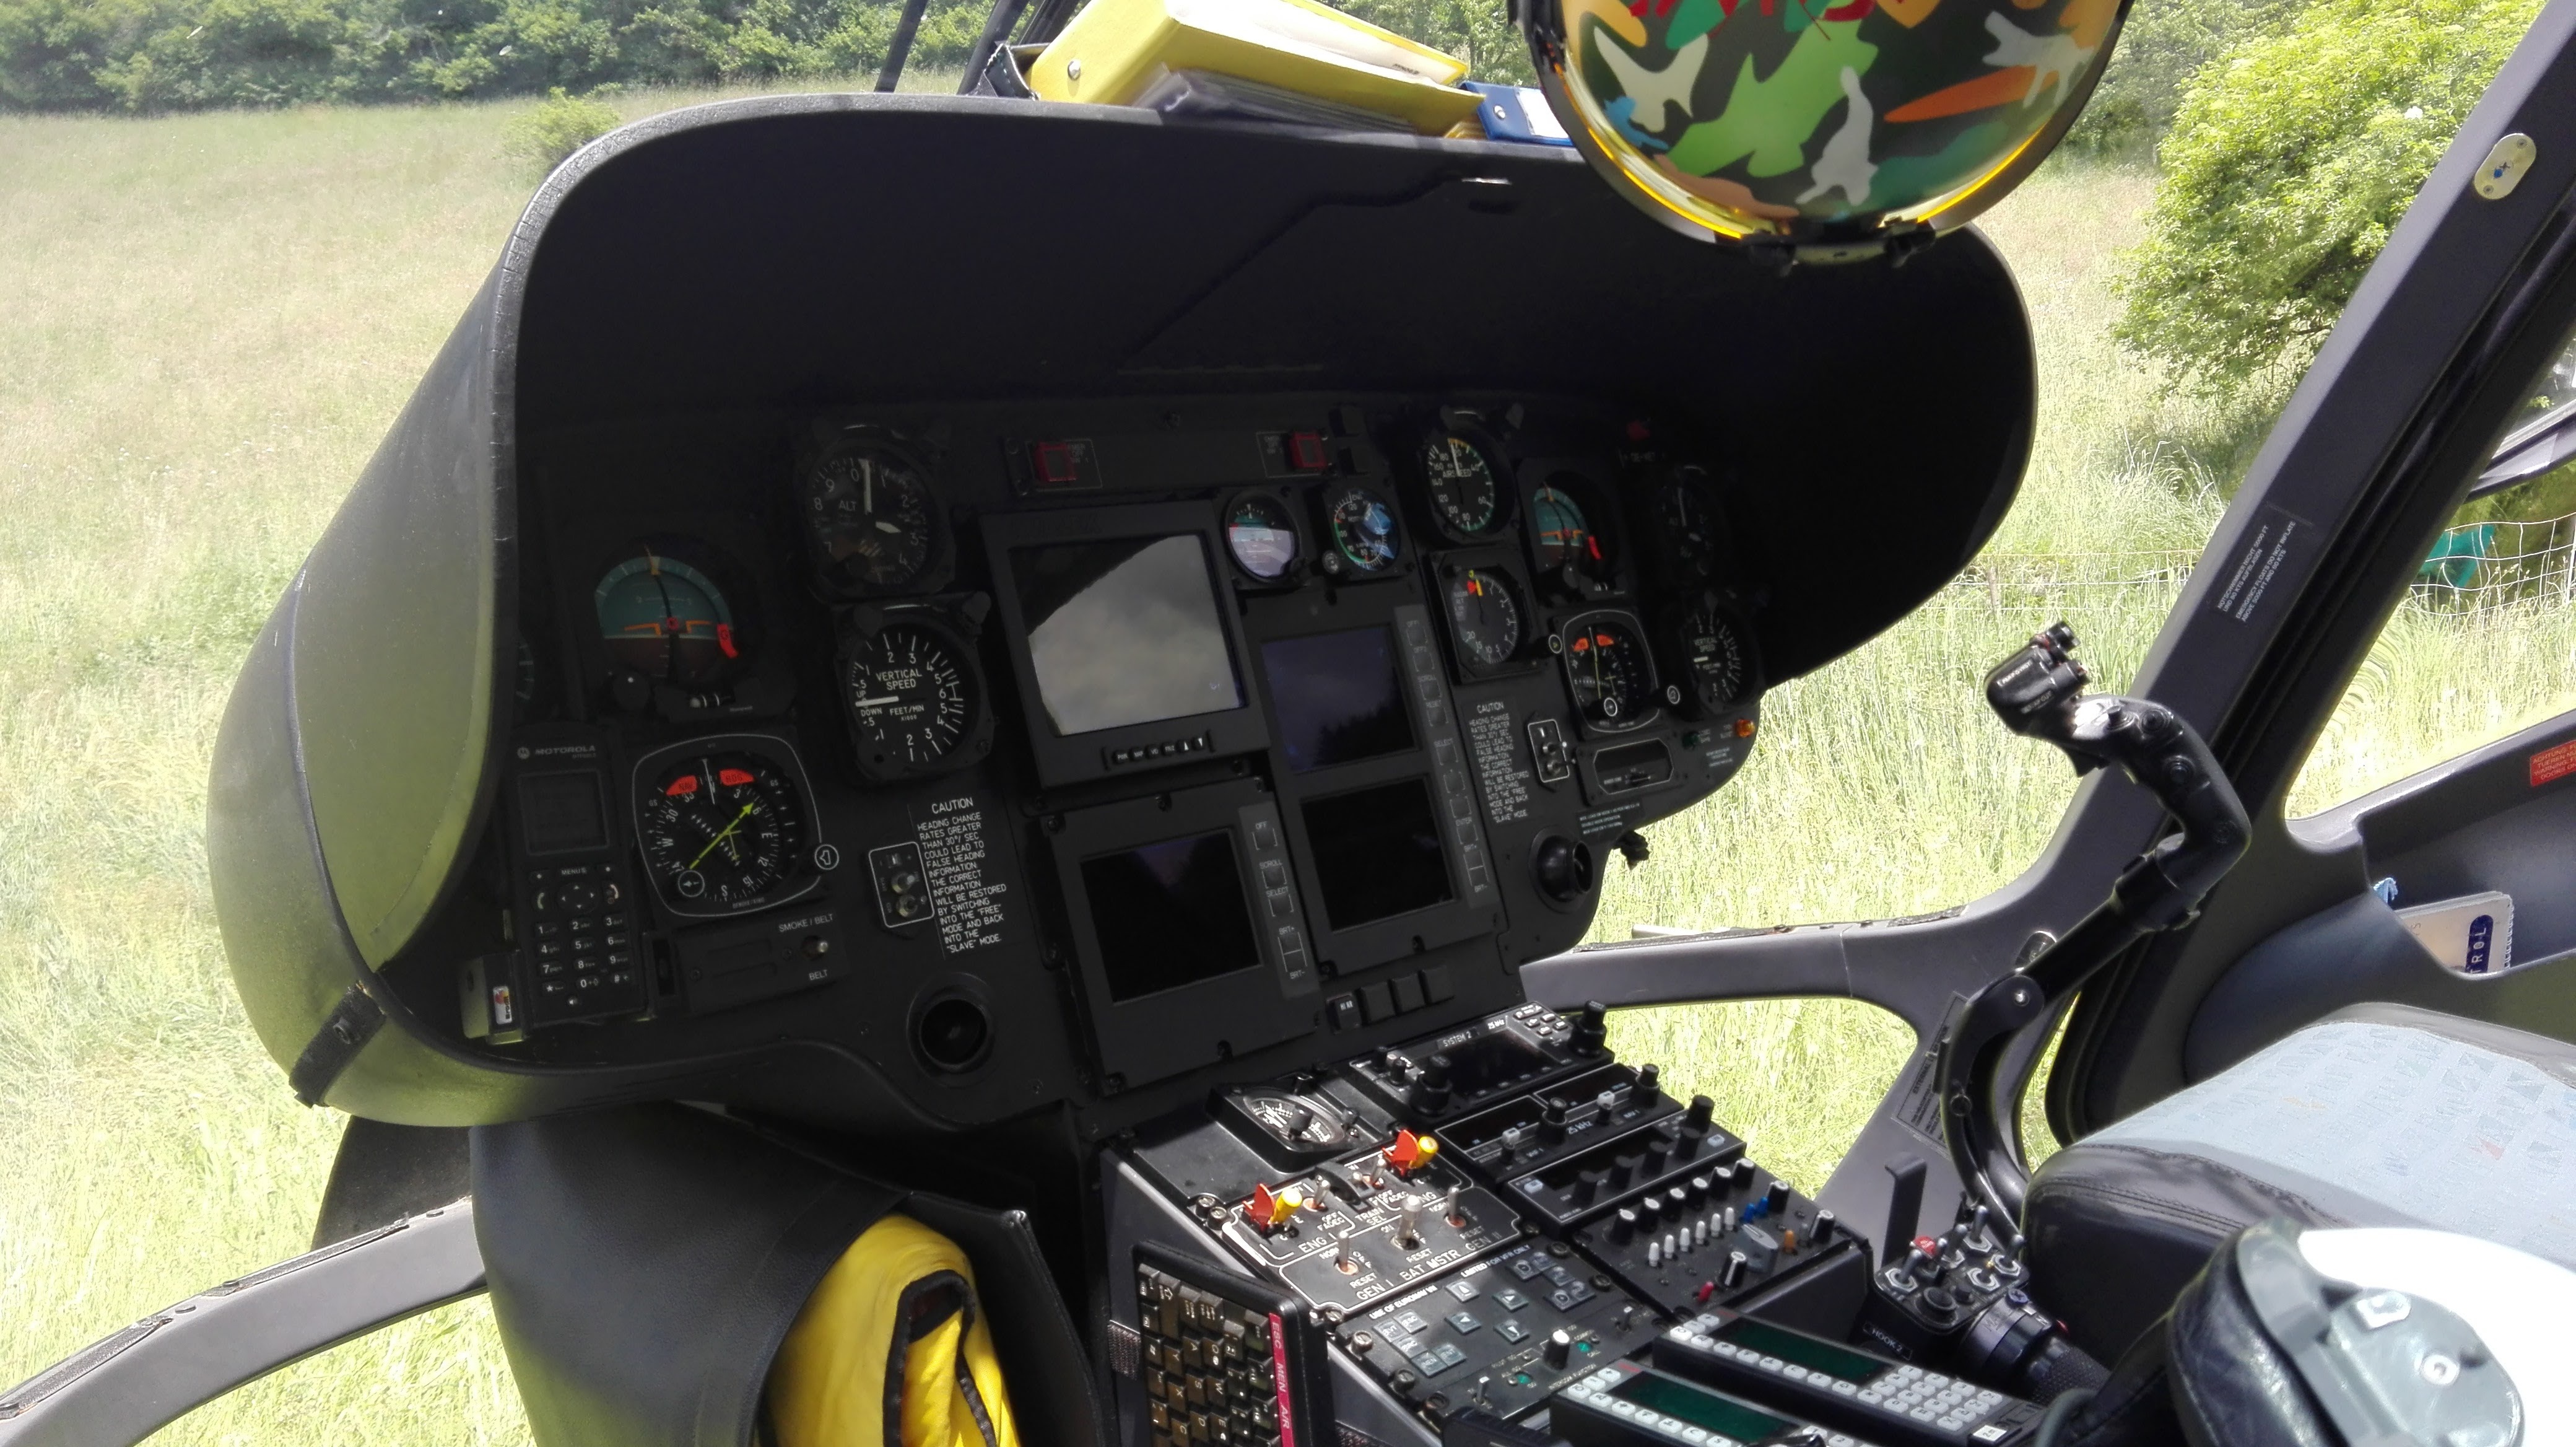
aircraft, vehicle, professional, helicopter, cockpit, rotor, rescue helicopter, air rescue, ambulance helicopter, mountain rescue, christophorus